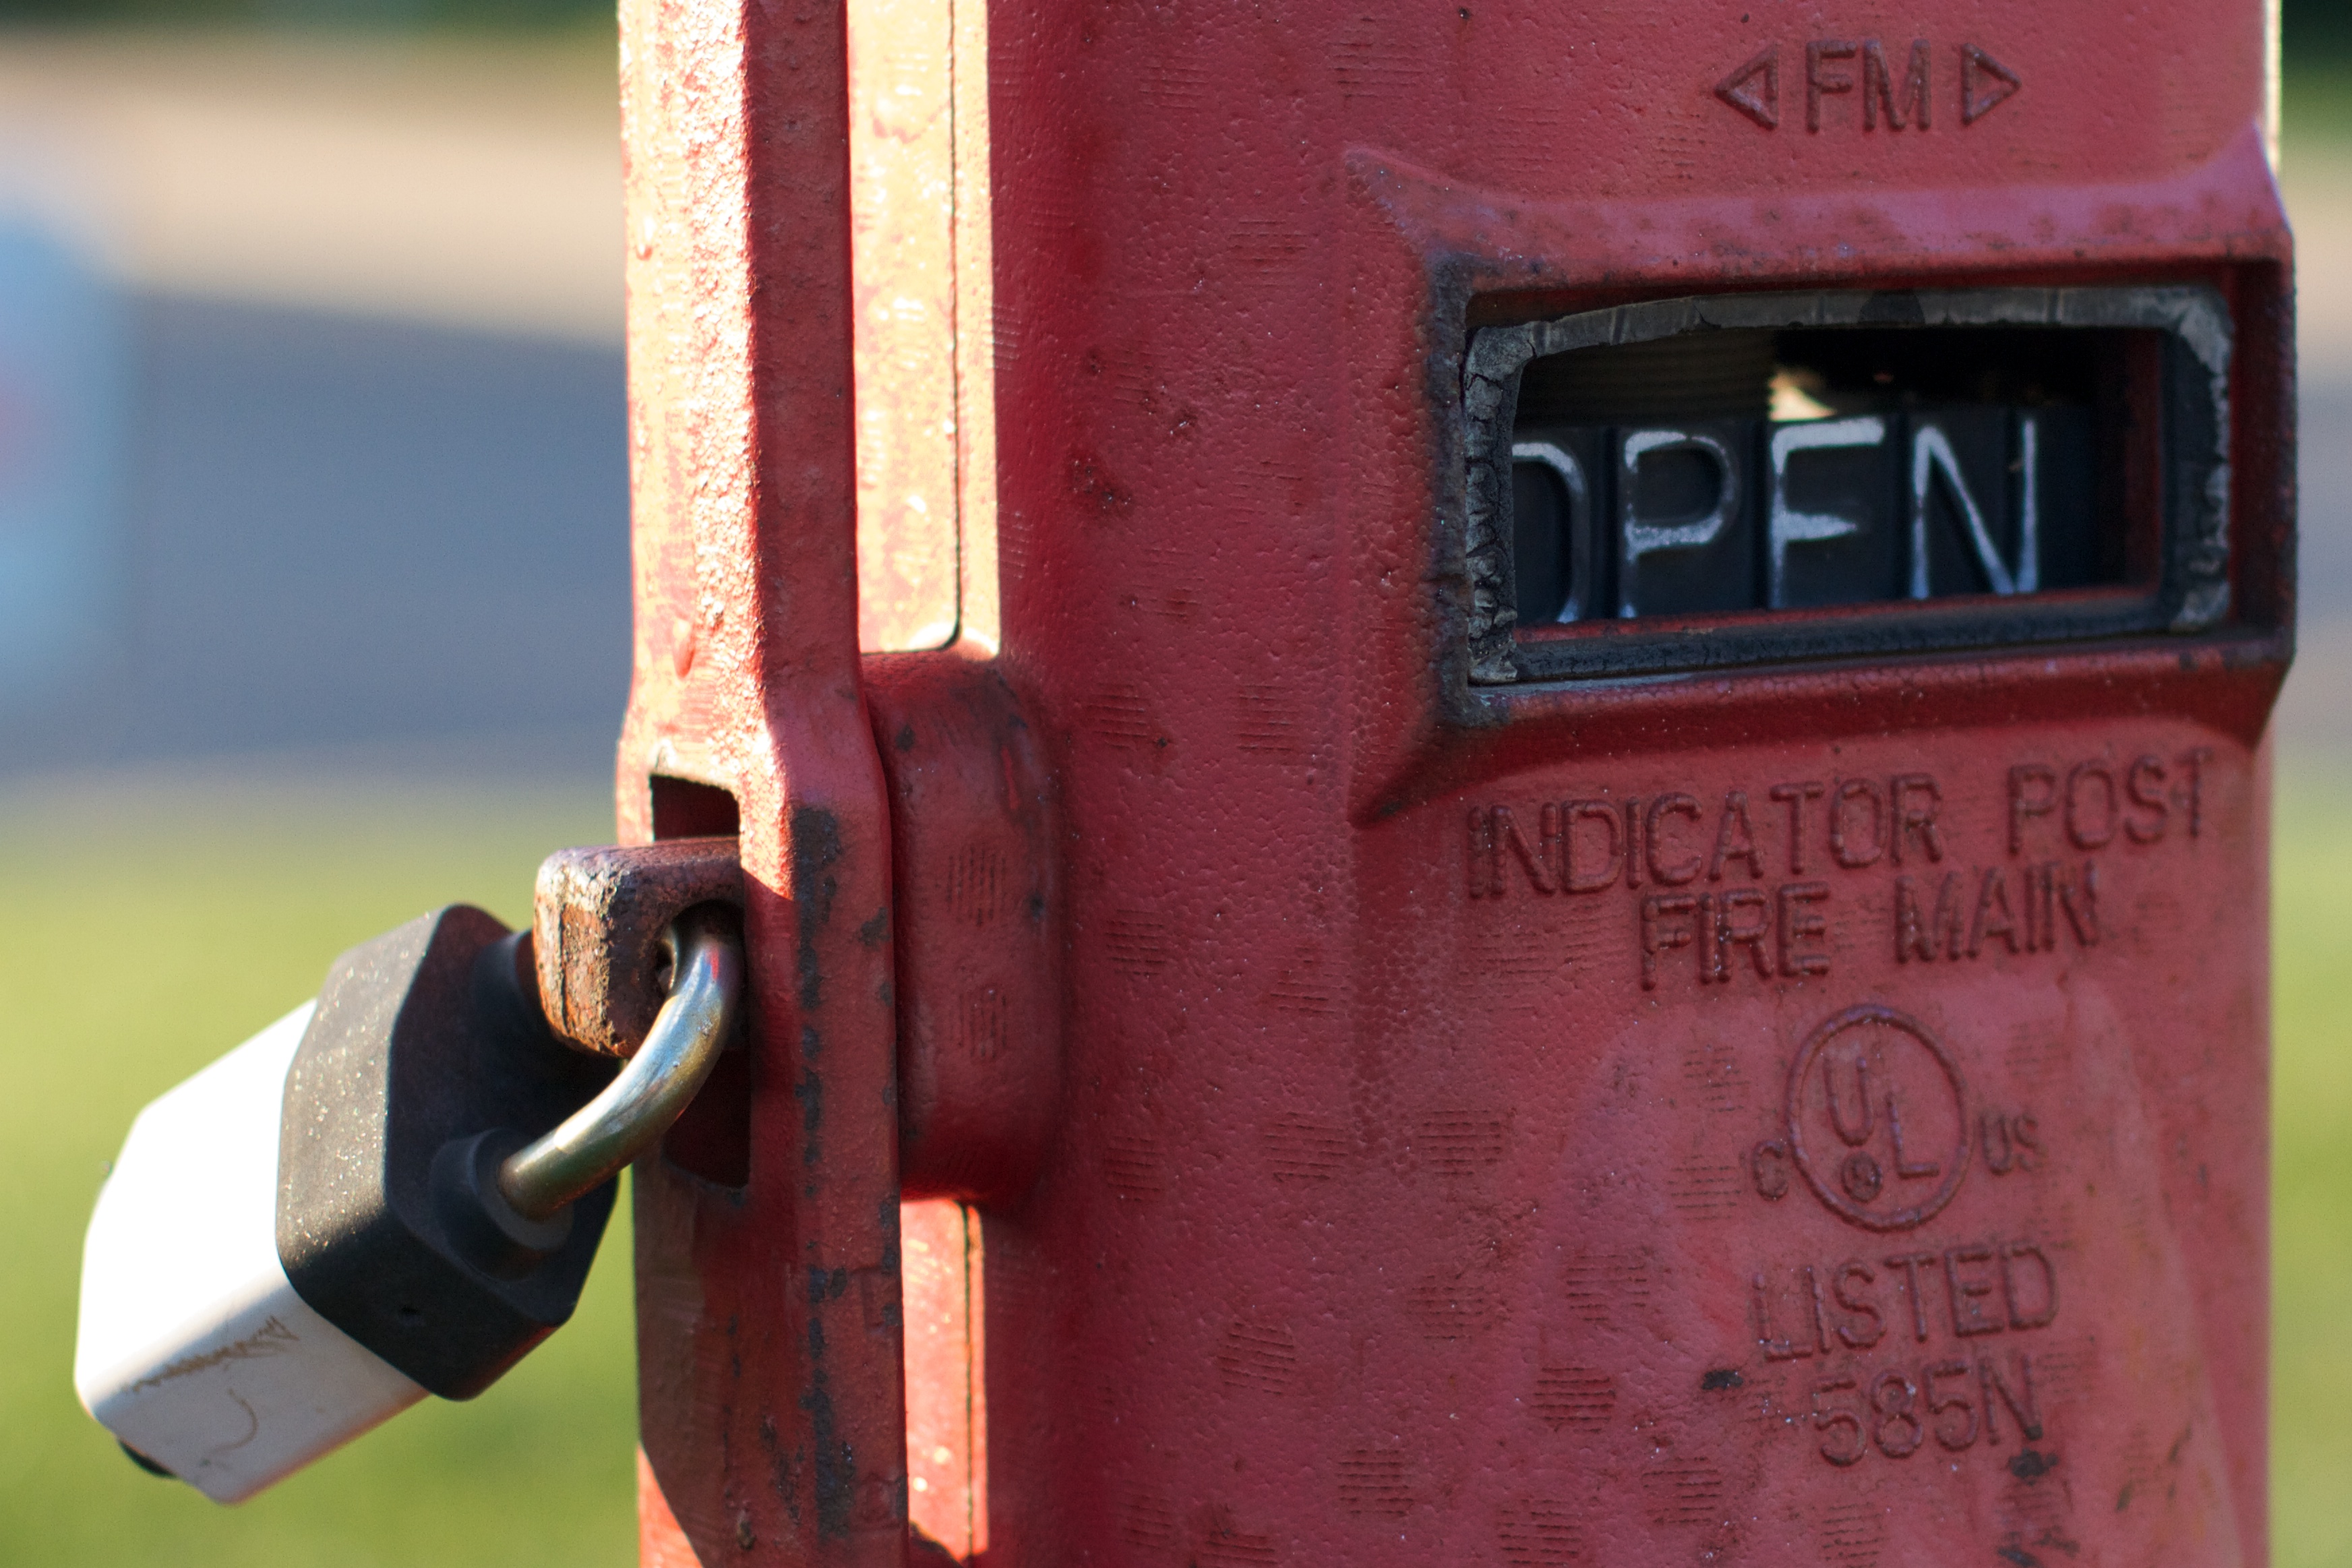
hand, open, red, color, raildog, stlhe2013